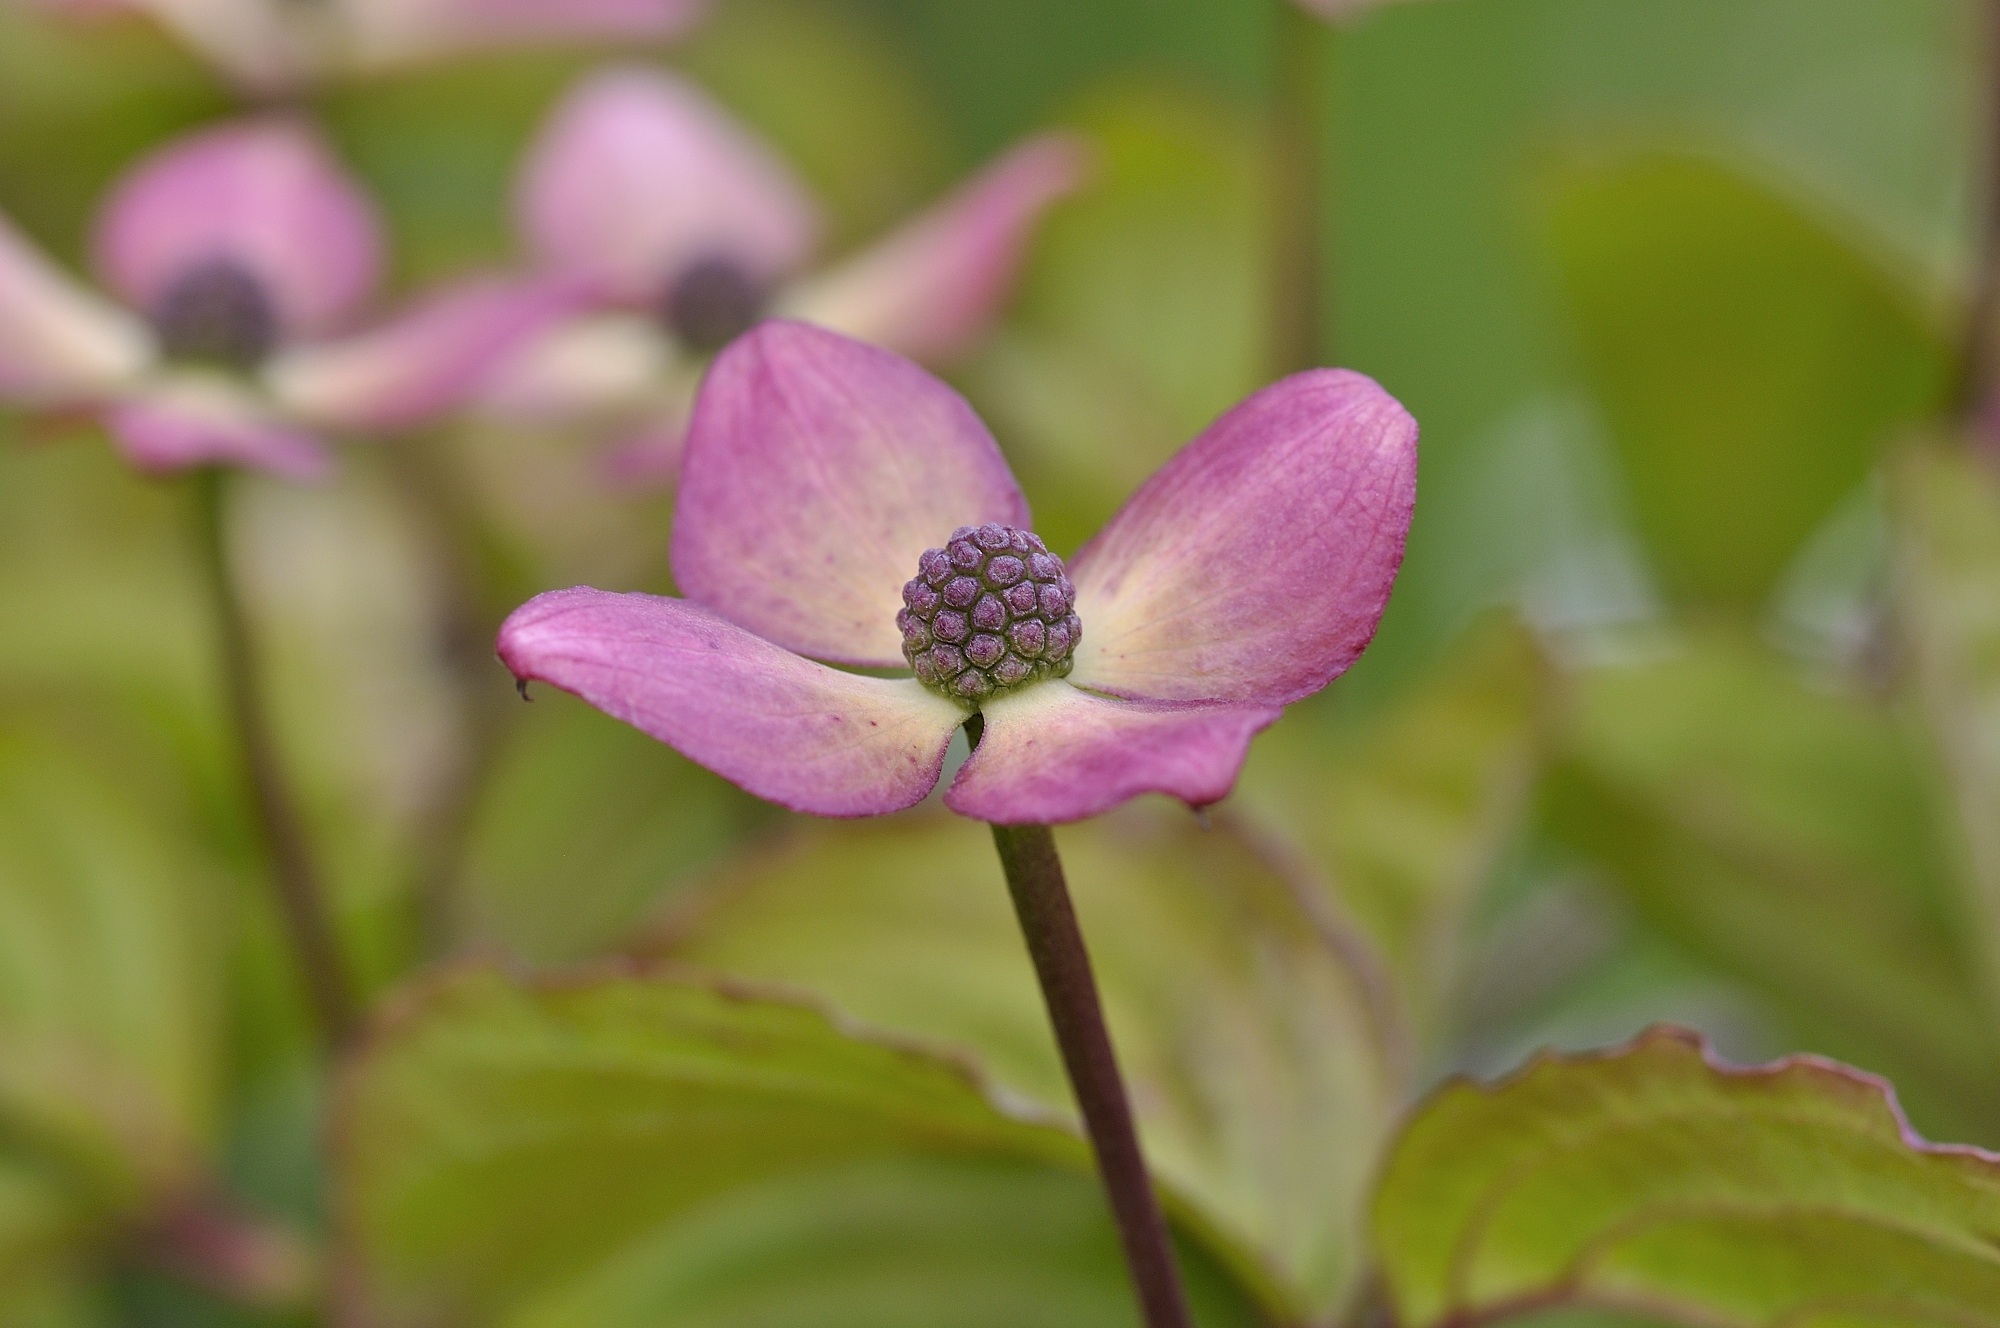
nature, blossom, plant, flower, petal, bloom, spring, botany, garden, pink, close, flora, wildflower, close up, macro photography, flowering plant, plant stem, land plant